Sky position (RA, Dec in degrees): 205.134, 15.467
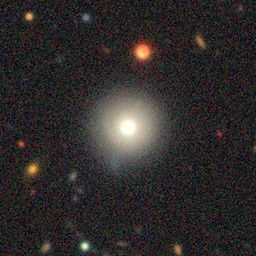
Galaxy morphology: Round Smooth Galaxies